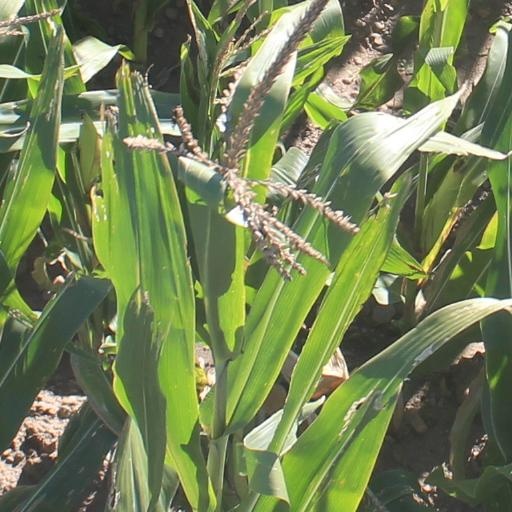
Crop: maize; corn